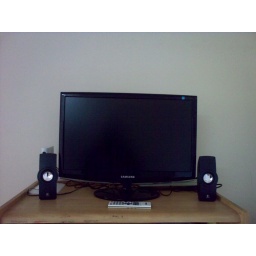
Samsung HD monitor - 10KPixelView TV Box - 2.5KLogitech Speakers - 0.5KWatching IPL in the office - Priceless.